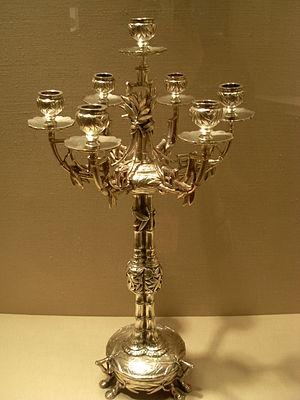
Un candélabre est un grand chandelier à plusieurs branches. À Versailles, dans la galerie des Glaces, les candélabres étaient posés sur des torchères. Il est possible de transformer un simple chandelier en candélabre par l'ajout d'un bouquet à plusieurs bras de lumière.
Christofle est une entreprise d'orfèvrerie et des arts de la table française, fondée à Paris en 1830 par Charles Christofle.